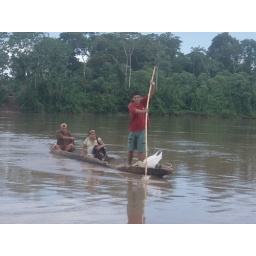
locals in the new wooden dug out play boat prototype. see it in the shops in 2008